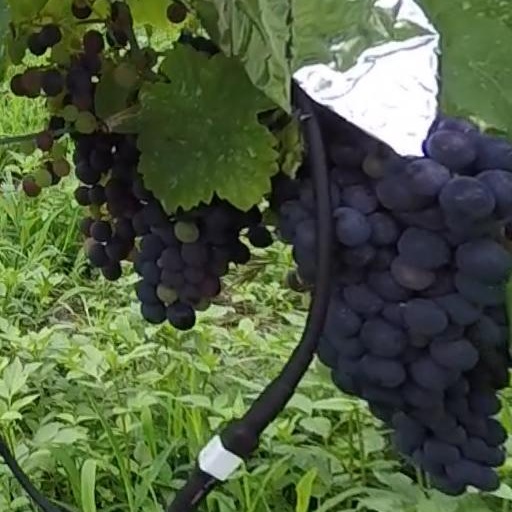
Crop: grape